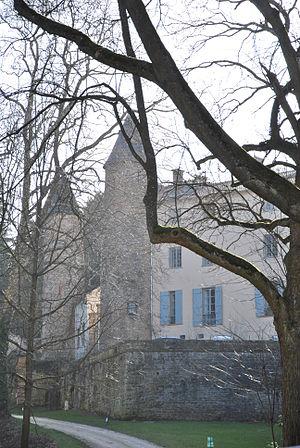
Vue Générale Chateau de la Trolanderie
Le château de la Trolanderie est situé sur la commune de Curis-au-Mont-d'Or dans la métropole de Lyon. Le domaine de Curis-au-Mont-d'Or ou domaine de la Trolanderie est situé sur les deux communes de Curis-au-Mont-d'Or et de Poleymieux-au-Mont-d'Or au lieu-dit la Forêt.